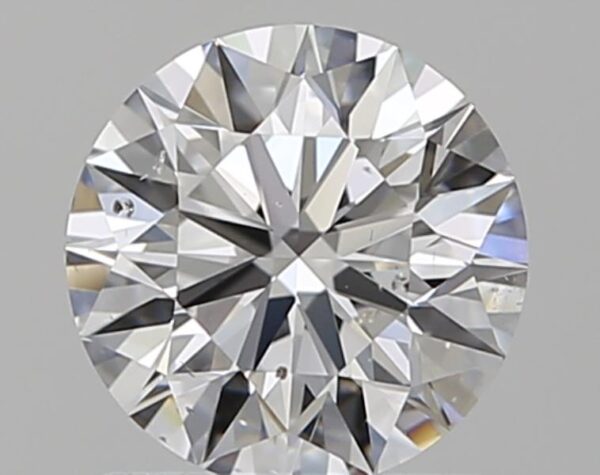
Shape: round
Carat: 0.9
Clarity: SI1
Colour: D
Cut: EX
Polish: EX
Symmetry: EX
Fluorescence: N
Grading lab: GIA
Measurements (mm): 6.21 x 6.22 x 3.83